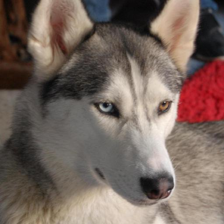
Label: animals